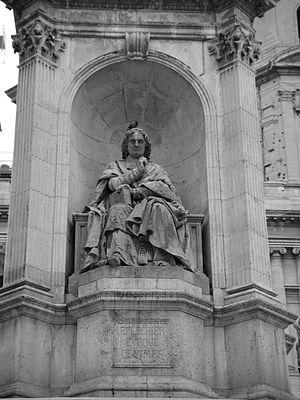
Fléchier par Louis Desprez. Fontaine des orateurs sacrés, place Saint-Sulpice, Paris (VIe arrondissement), France.
Valentin Esprit Fléchier est un homme d'Église et prédicateur français, évêque de Lavaur, puis de Nîmes, considéré comme l'un des grands orateurs du XVIIᵉ siècle.
La fontaine Saint-Sulpice, est située place Saint-Sulpice, sur le parvis de l'église qui lui donne son nom, dans le 6ᵉ arrondissement de Paris.